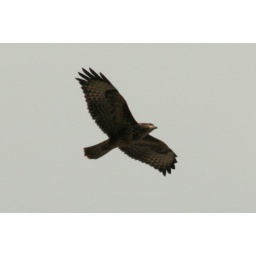
Buzzard flying above house